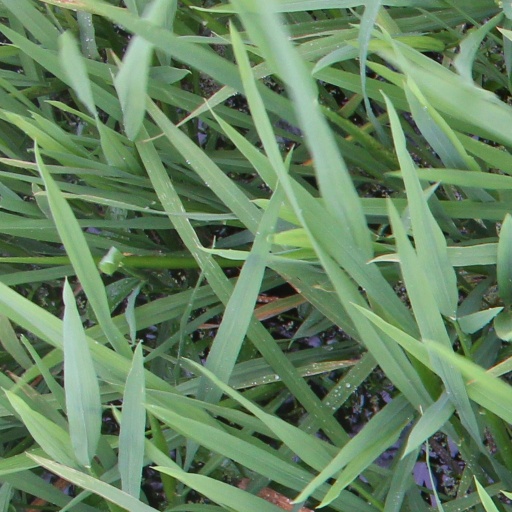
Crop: rice